Arabella Hunt

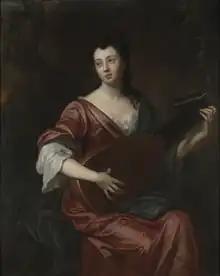
Arabella Hunt

Arabella Hunt (27 February 1662 – 26 December 1705) was an English soprano and lutenist who was celebrated for the beauty of her singing voice.